Warsaw

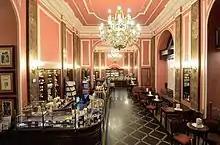
Interior of the Wedel Chocolate Lounge on Szpitalna Street

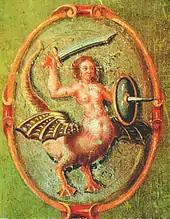
The 1659 coat of arms of Old Warsaw on the cover of one of Warsaw's accounting books

The first city mayor of Warsaw was Jan Andrzej Menich (1695–1696). The municipal self-government existed in Warsaw until World War II and was restored in 1990 (during the communist times, the National City Council – "Miejska Rada Narodowa" – governed in Warsaw). Since 1990, the structure of city government has been modified several times. Between 1975 and 1990 the Warsaw city mayors simultaneously led the Warsaw Voivodeship. In the years 1990–1994, the city mayor of Warsaw was elected by the city council.